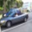
Label: automobile